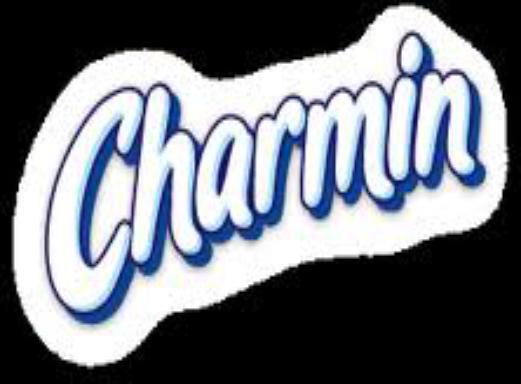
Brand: Charmin
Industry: Food